Hafsid architecture

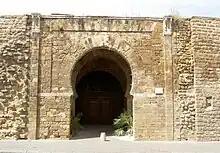
Bab Jedid in Tunis (1276)

The Hafsids also introduced the first madrasas to the region, beginning with the Madrasa al-Shamma῾iyya built in Tunis in 1238 (or in 1249 according to some sources). This building was heavily renovated in the 17th century and its original decoration has not been preserved. It was built on an irregular rectangular plot near the Zaytuna Mosque. From the street, a staircase climbs to the entrance where a bent passage leads to a central square courtyard. Across the courtyard, opposite the entrance, is a small vaulted prayer hall. In the middle of the other two sides of the courtyard are vaulted rooms, entered through large arches, which were probably classrooms. A second floor exists, with a gallery around the courtyard leading to 19 small rooms that housed students. A second, larger prayer hall is also found on the upper floor, directly above the ground floor prayer hall. The layout, in which the entrance and major rooms of the ground floor are aligned symmetrically with the two central axes of the building, may have been inspired by the layout of madrasas in Egypt or further east. It also resembles the layout of traditional houses in the medina of Tunis, and the building may have been a former house that was remodeled and repurposed into a madrasa.